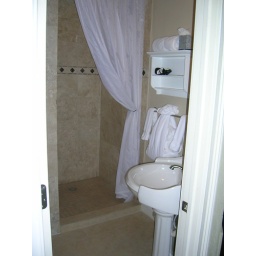
Looking in we have the pedestal sink to the right, the shower straight ahead, and the toilet and tub are to the left.